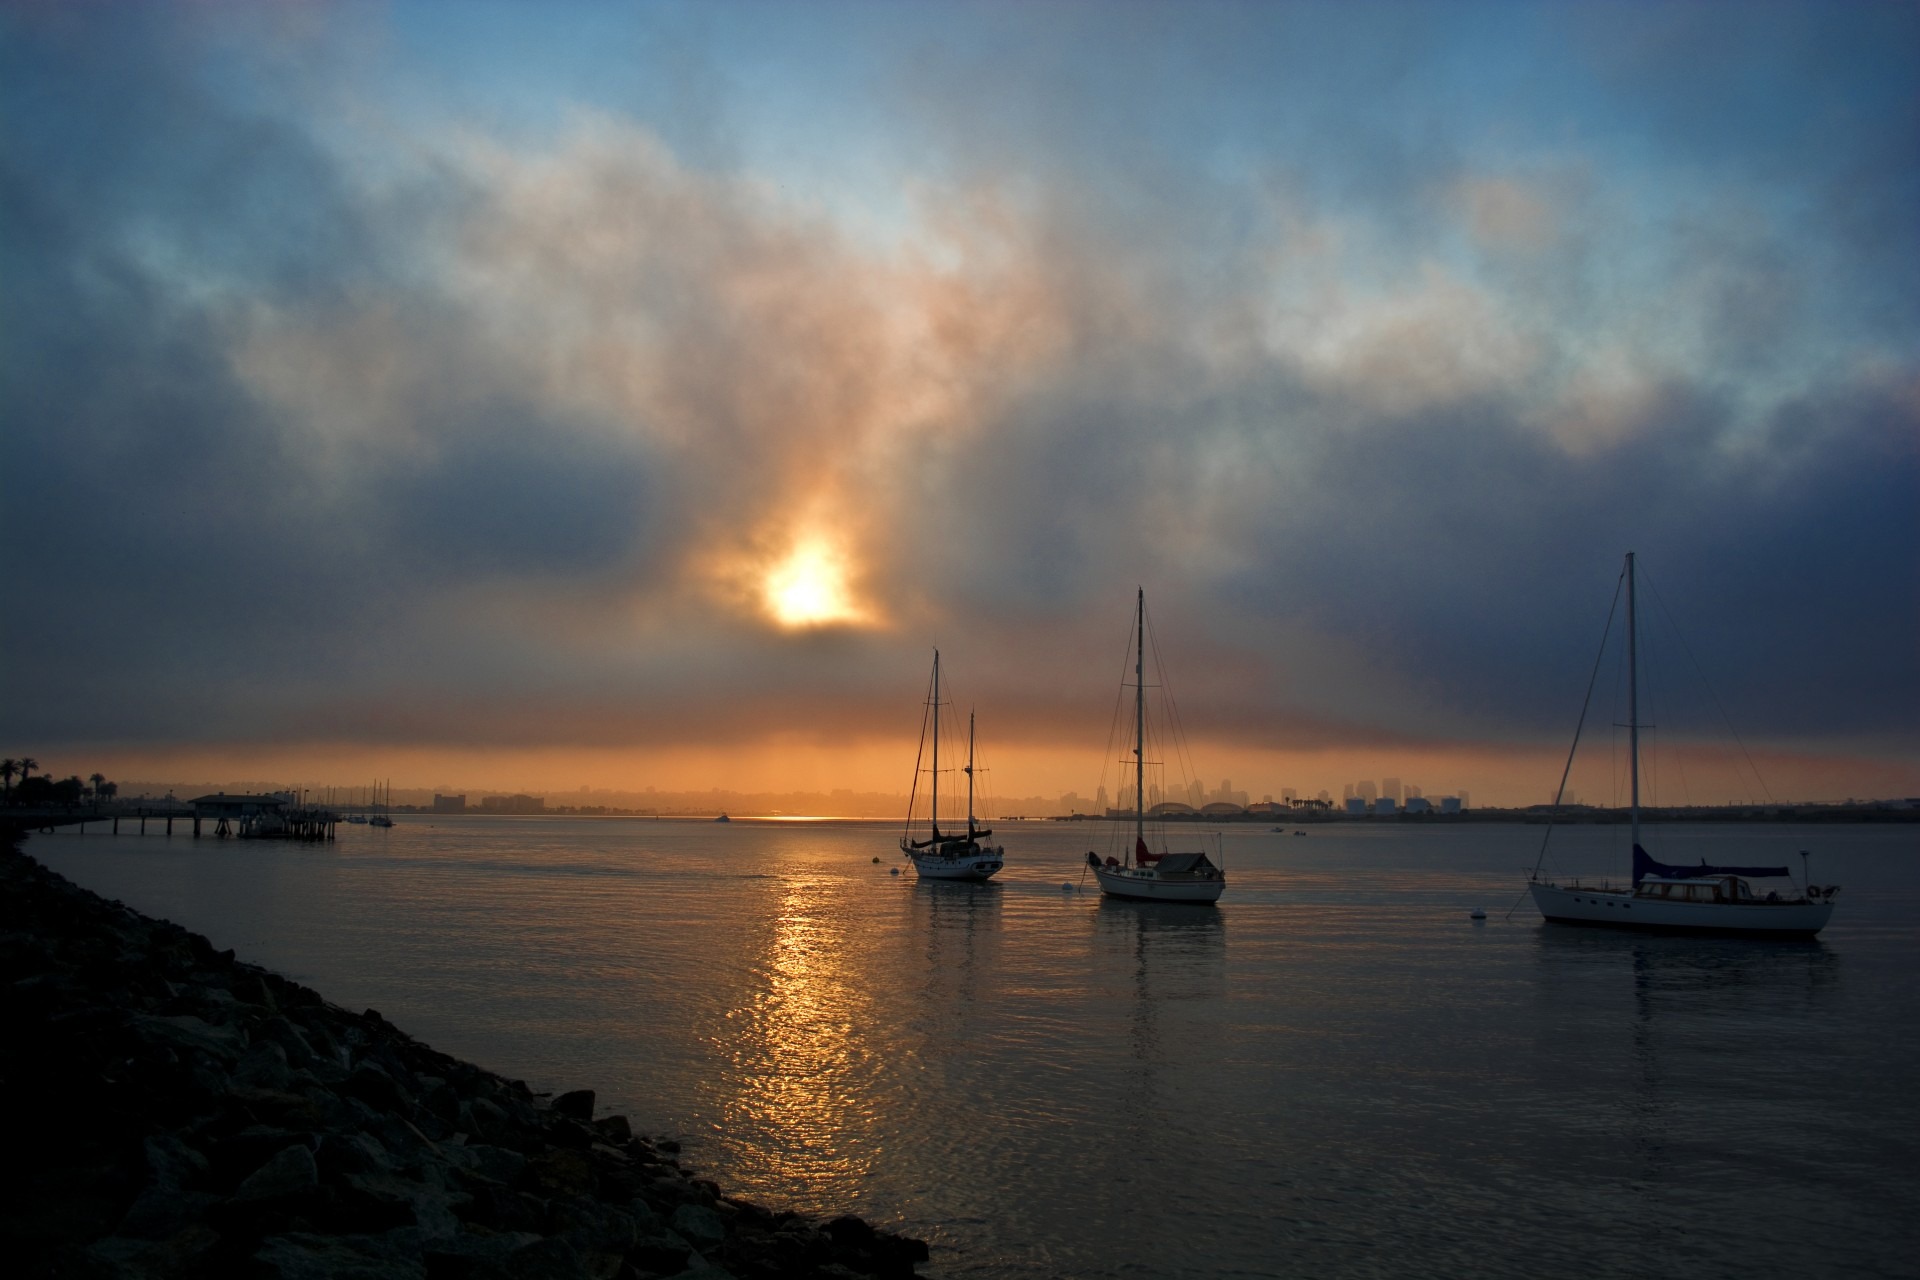
landscape, sea, coast, water, nature, ocean, horizon, cloud, sky, sun, sunrise, sunset, sunlight, morning, wave, dawn, dusk, evening, reflection, bay, california, clouds, afterglow, san diego